Convex Computer

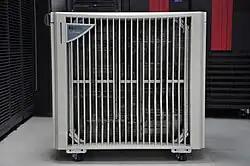
HP V-Class computer.

In 1995, Hewlett-Packard bought Convex. HP sold Convex Exemplar machines under the S-Class (MP) and X-Class (CC-NUMA) titles, and later incorporated some of Exemplar's technology into the V-Class machine, which was released running the HP-UX 11.0 release instead of the SPP-UX version which was sold with the S- and X-Class products.